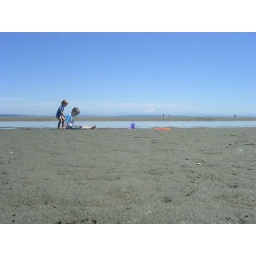
My favourite place in the world is on the beach building sand castles and looking for shells.